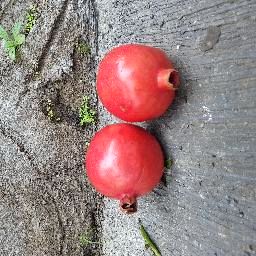
Fruit: Pomegranate
Quality: Good